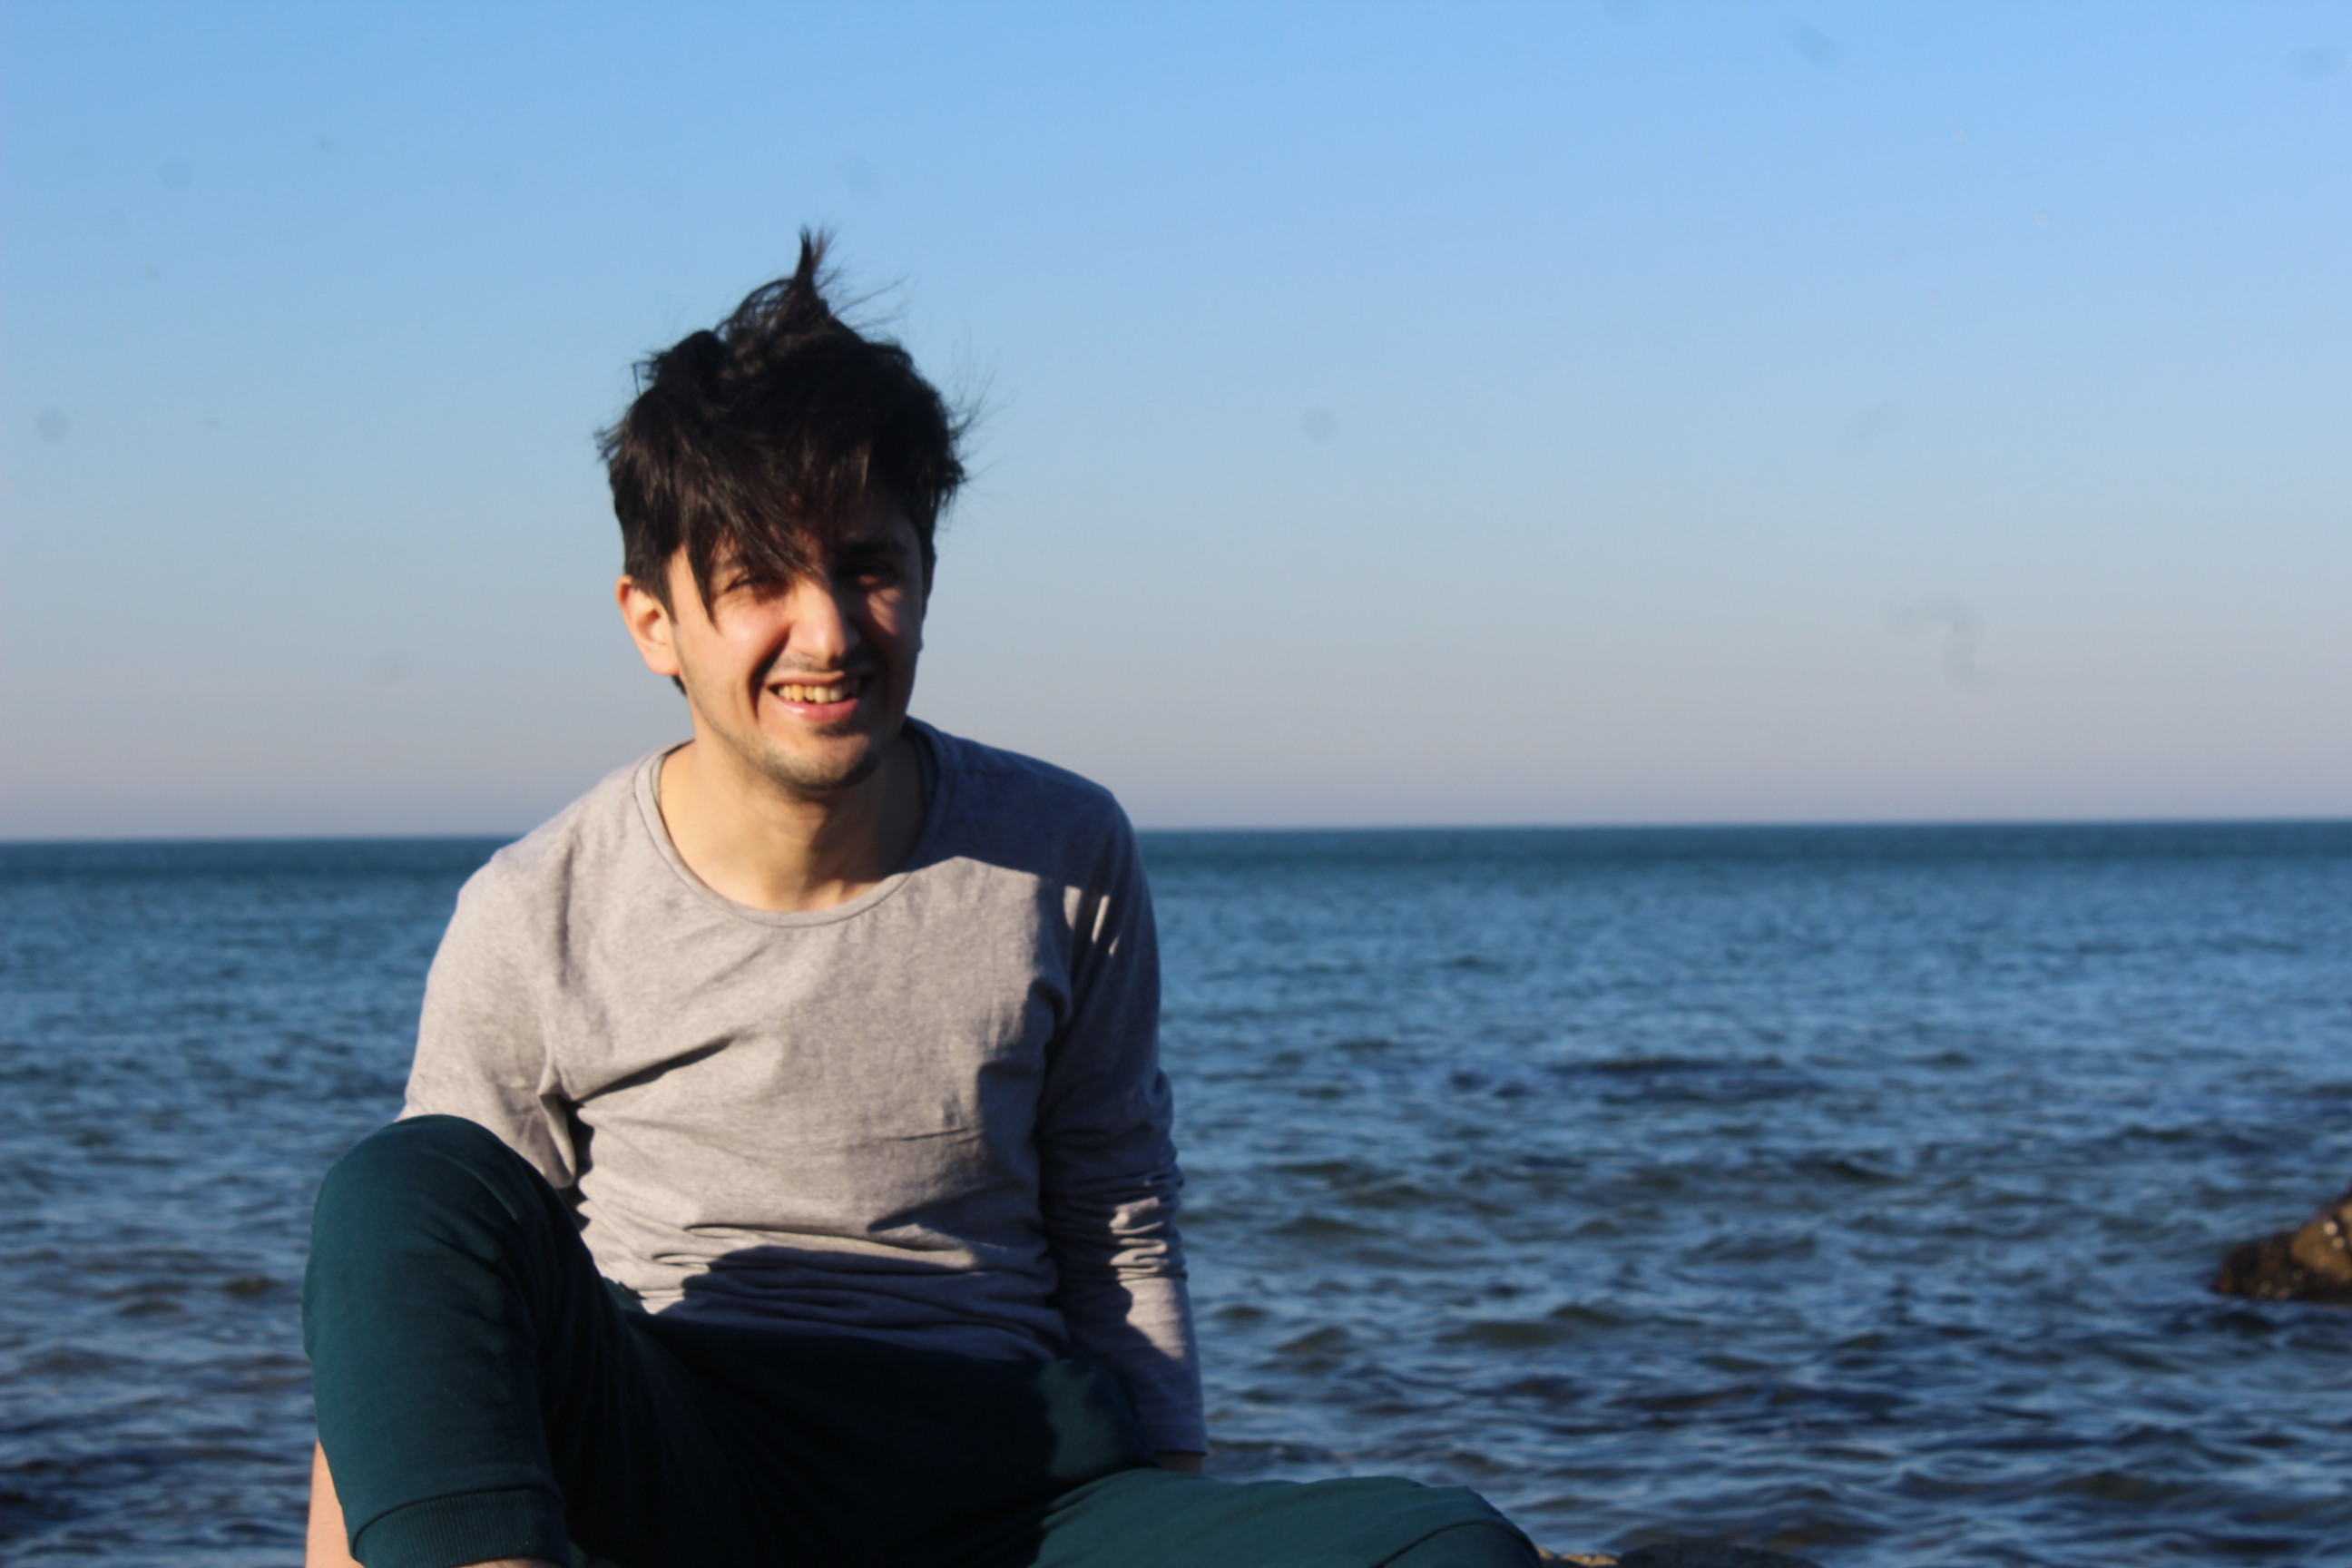
homme, sea, ocean, horizon, sky, vacation, sitting, fun, photography, beach, happy, leisure, travel, smile, coast, tourism